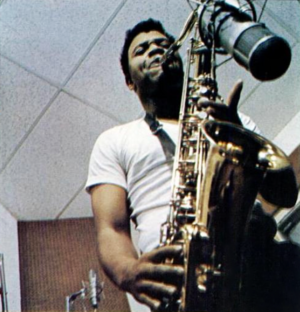
Junior Walker est le nom de scène de Autry DeWalt Mixon Jr., né le 14 juin 1931 à Blytheville dans l'Arkansas et mort le 23 novembre 1995 à Battle Creek dans le Michigan, est un saxophoniste et chanteur américain de rhythm and blues.